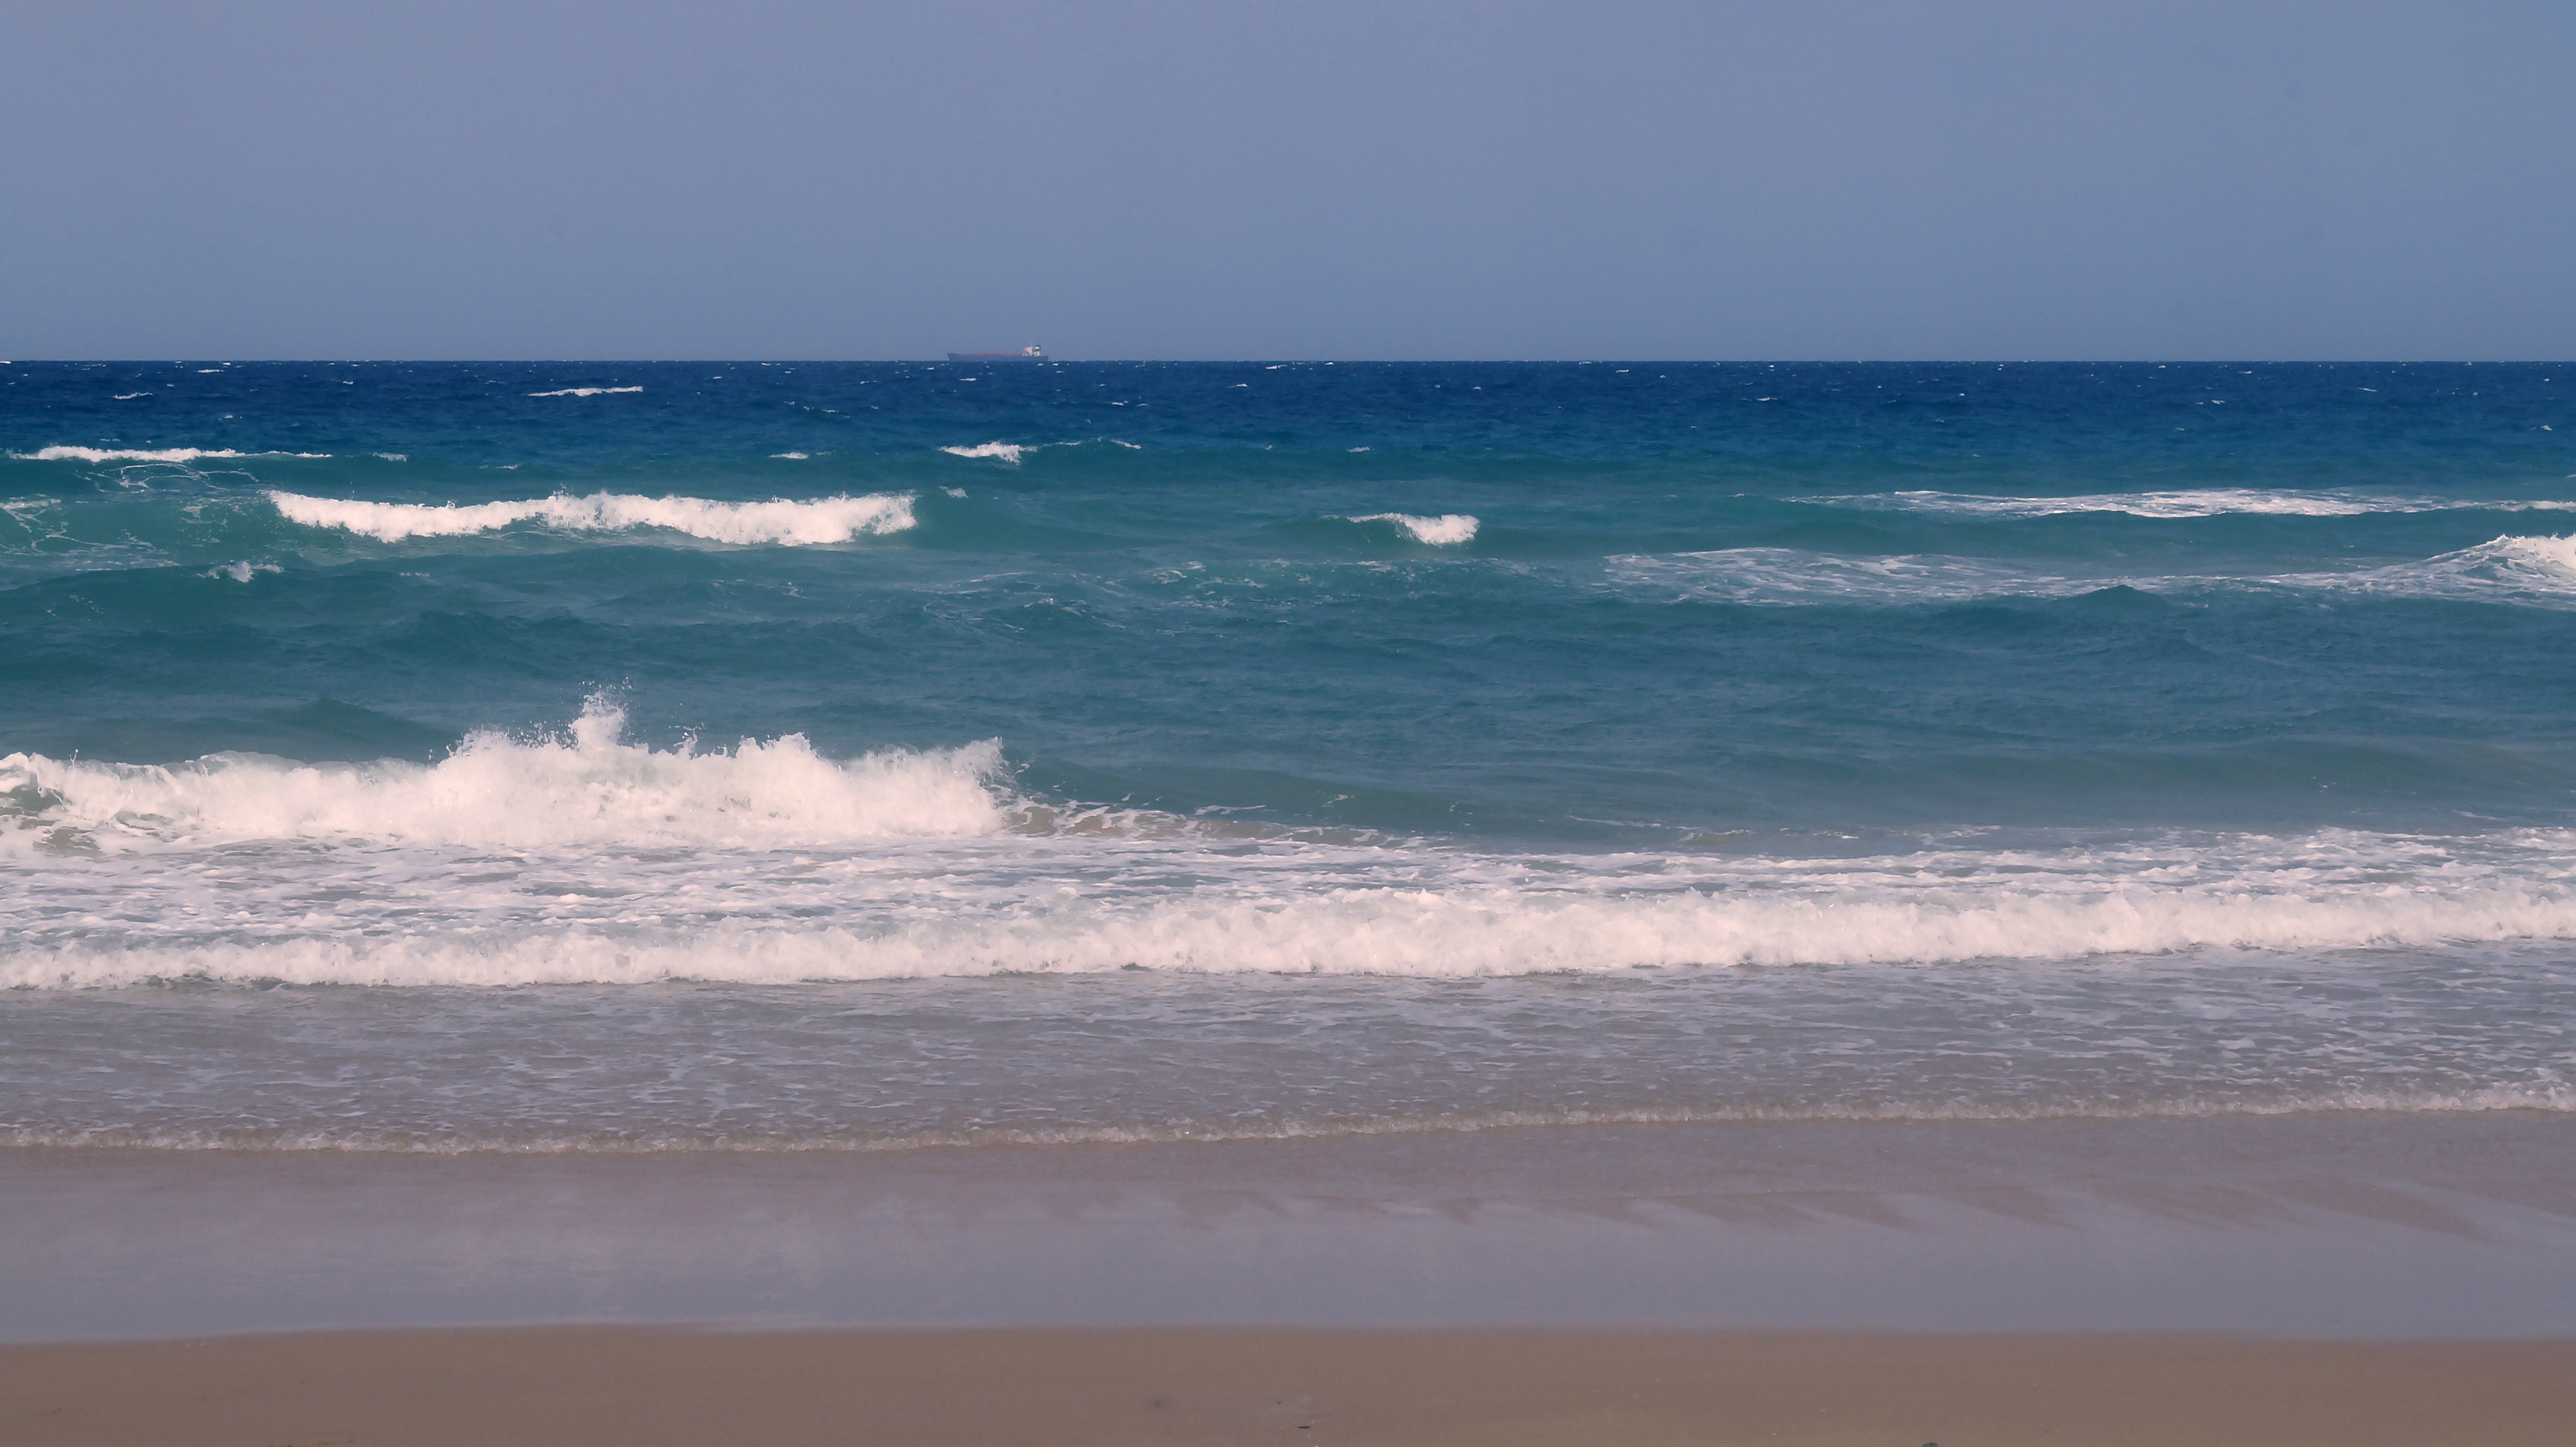
beach, landscape, sea, coast, water, nature, sand, ocean, horizon, sky, sun, sunrise, shore, wave, view, wind, summer, vacation, travel, coastline, seaside, surf, scenic, tropical, seascape, scenery, holiday, blue, tourism, body of water, australia, sunny, waves, gold, horizontal, queensland, cape, destination, wind wave